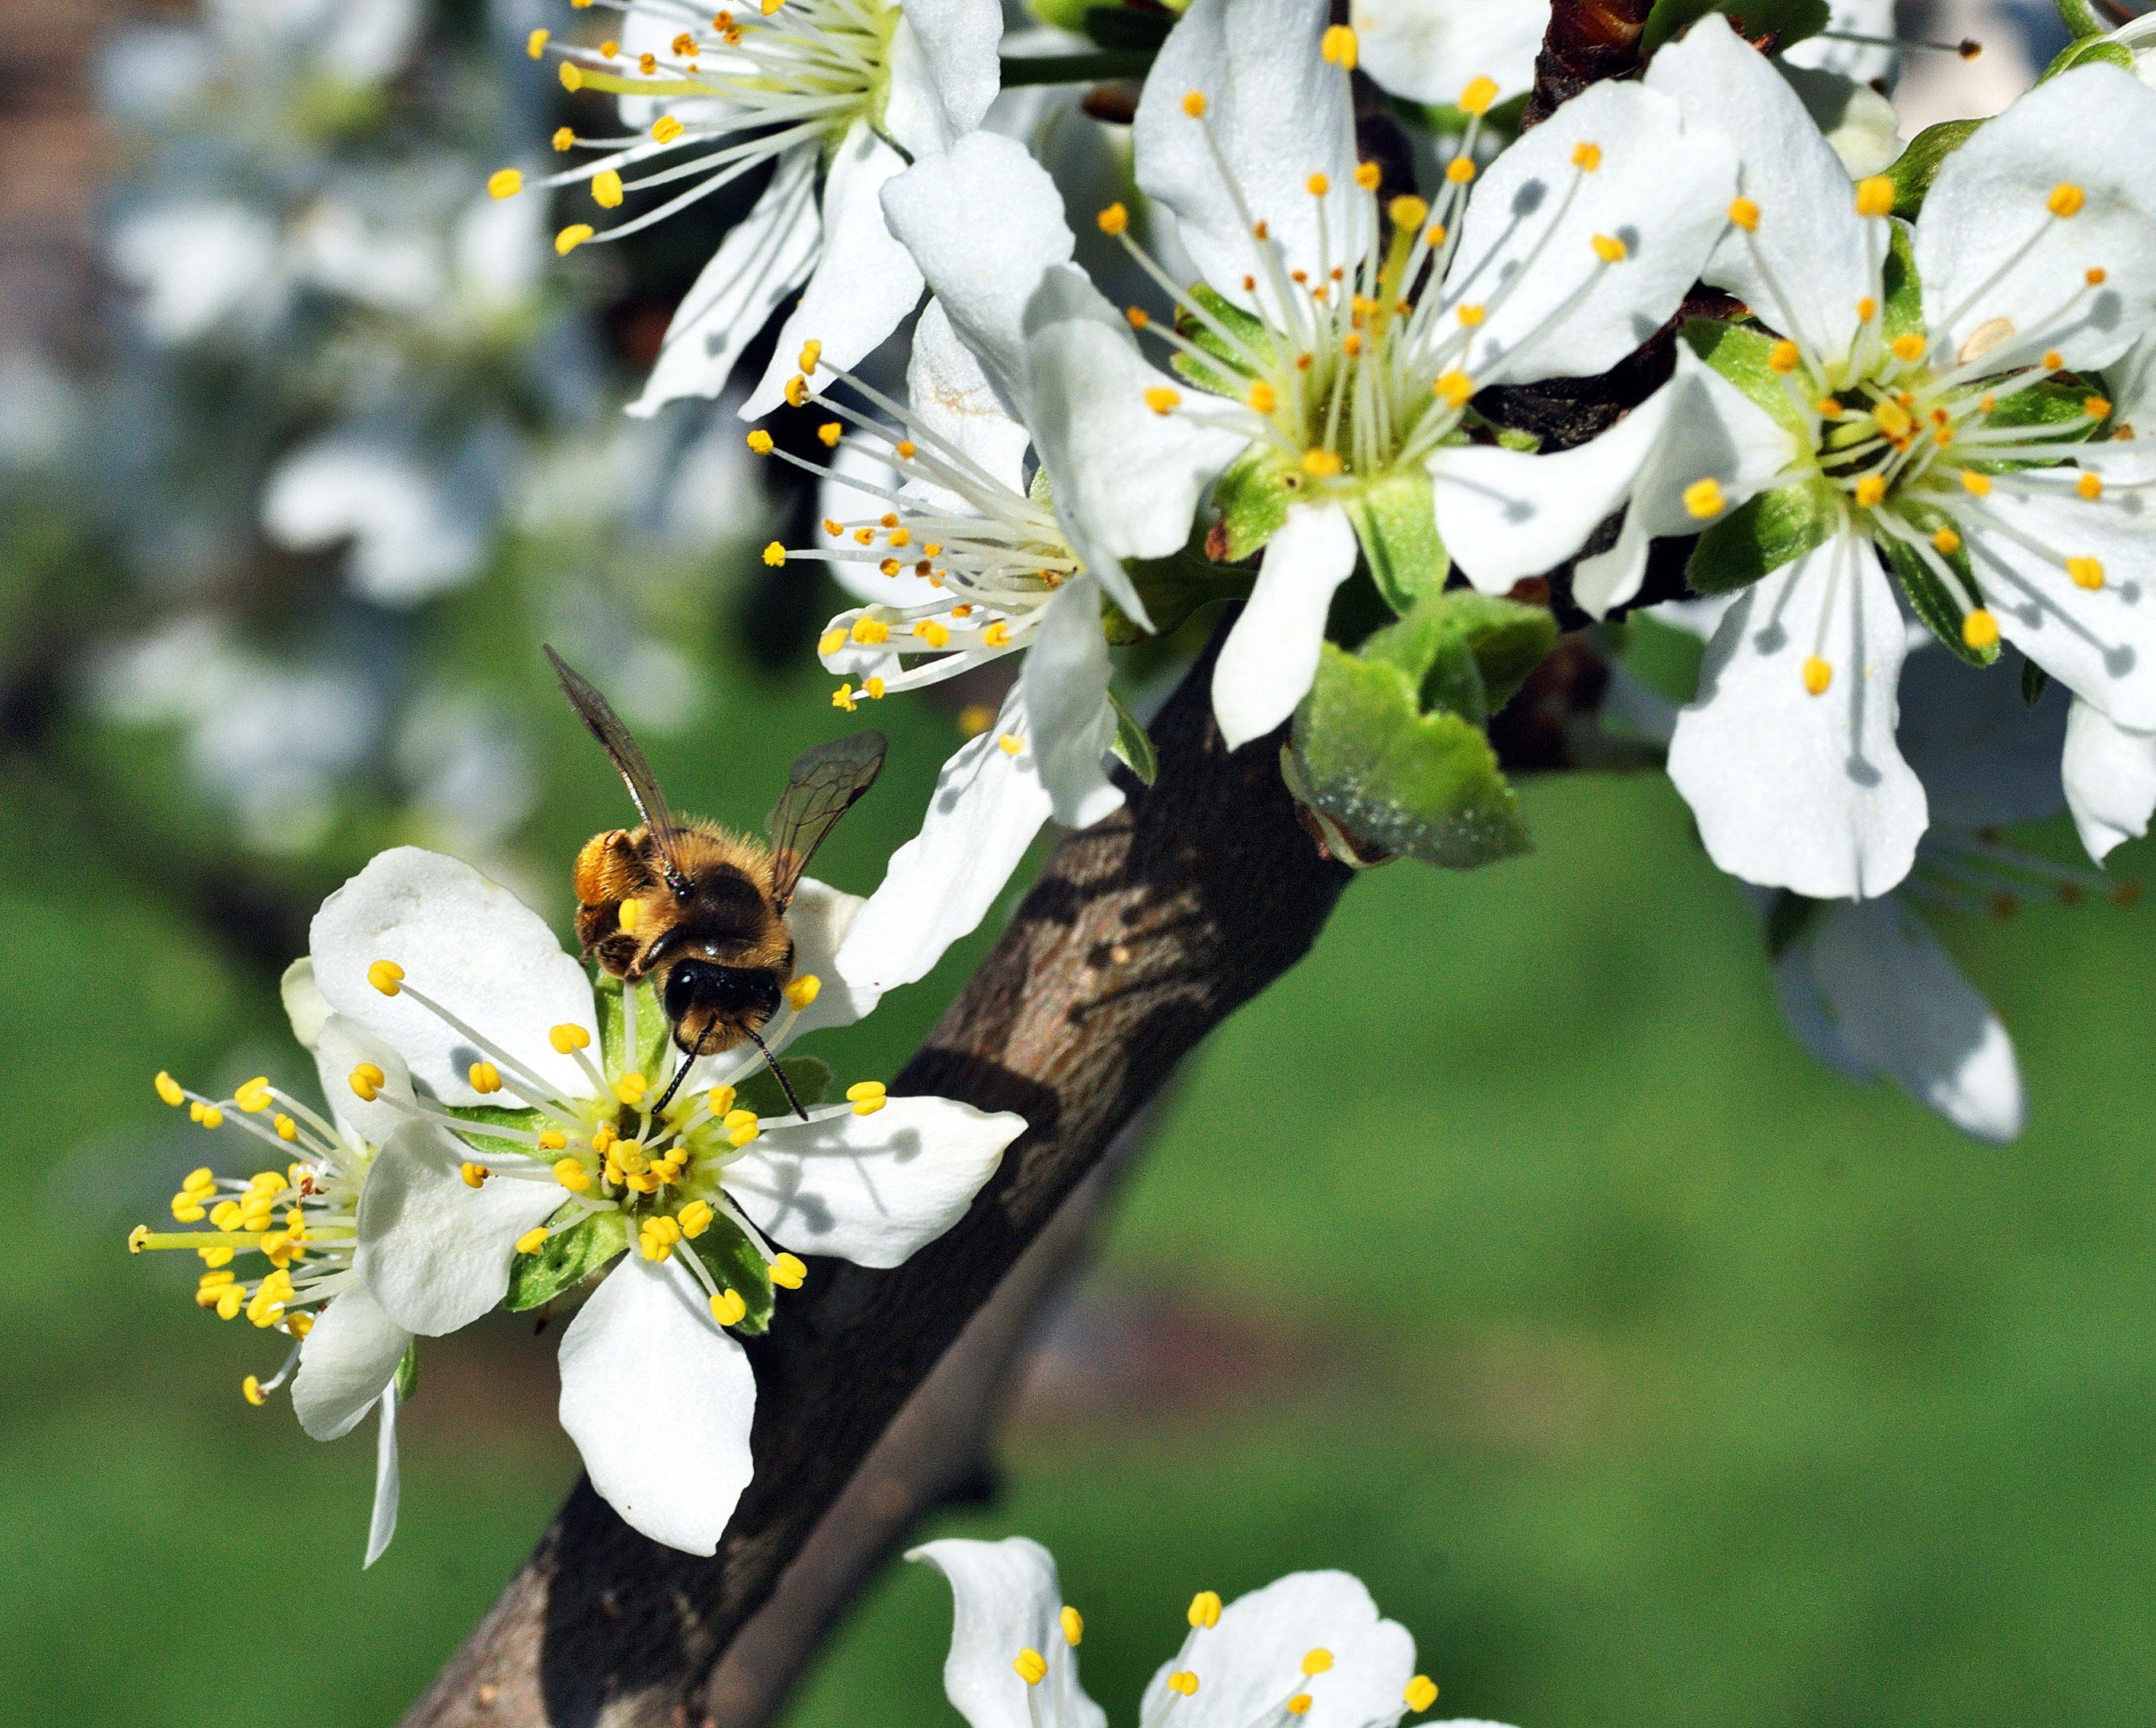
flower, white, bee, prunus spinosa, plant, spring, honeybee, flowering plant, membrane winged insect, pollinator, insect, pollen, blossom, nectar, shadbush, petal, tree, bumblebee, hoverfly, wildflower, prunus, Dogwood family, mock orange, invertebrate, tachinidae